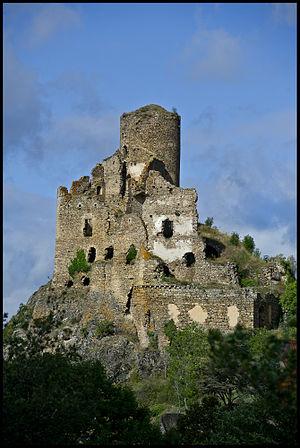
Château de Léotoing, (Inscrit, 1992) This building is indexed in the Base Mérimée, a database of architectural heritage maintained by the French Ministry of Culture,